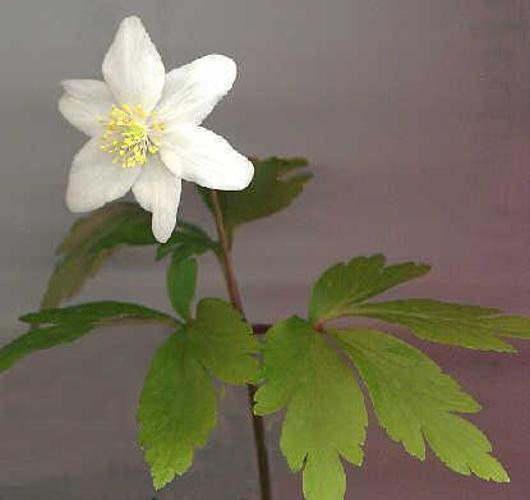
Flower: Windflower